Protected intersection

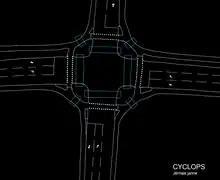
A sketch of a CYCLOPS junction

A Cycle Optimised Protected Signal (CYCLOPS) junction is a type of protected junction found in the UK. Contrary to both regular UK and Dutch practice, in this setup, a cycle track encircles the entire junction (effectively a cycle roundabout encircling a regular signalised junction), with traffic signals where cycleways meet the carriageway. Pedestrian crossings placed on the inside of the cycle track.